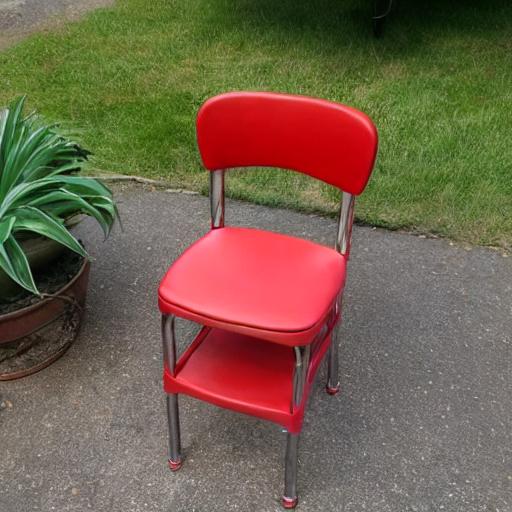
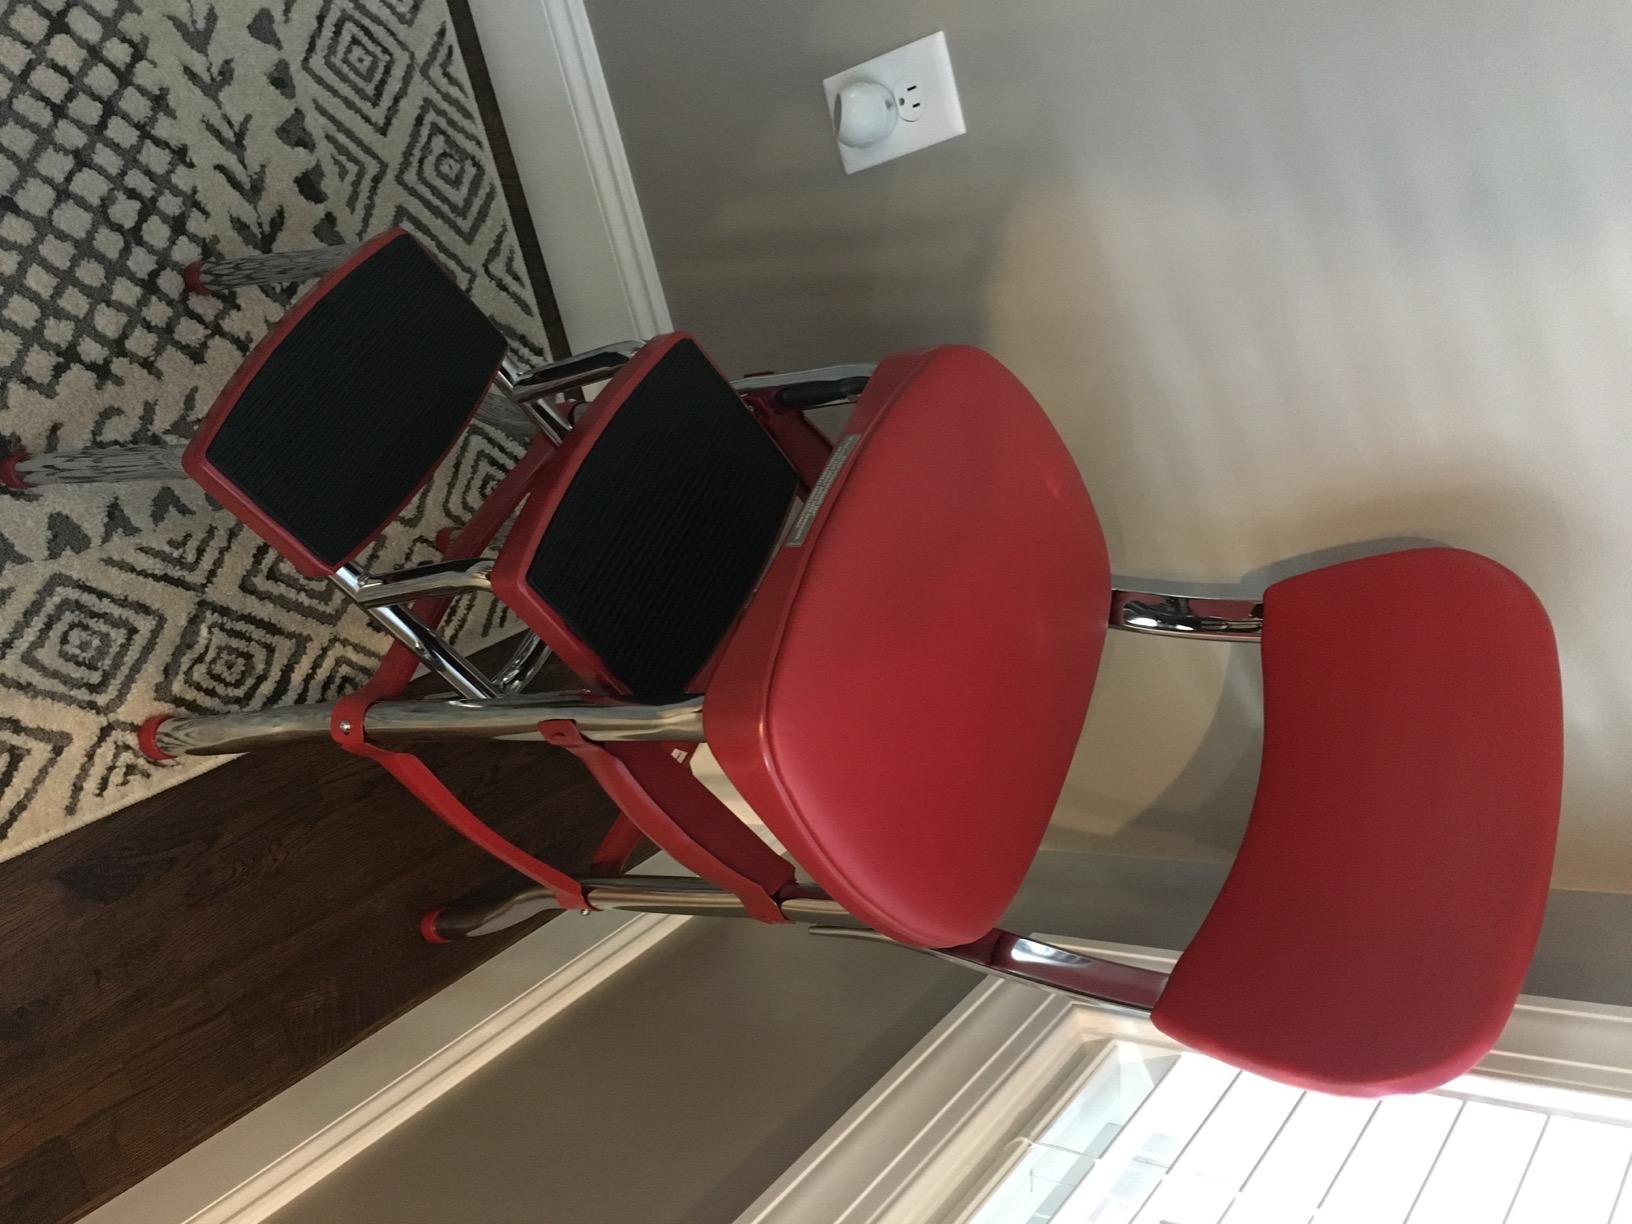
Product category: items_chair
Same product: no